Tjahaja Timoer

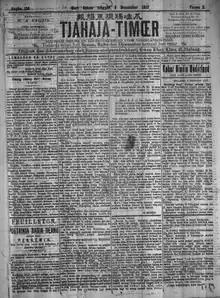
The front page of "Tjahaja Timoer", December 3rd, 1917

Tjahaja Timoer (Indonesian: Light of the East, EYD: "Cahaya Timur") was a Malay-language Peranakan newspaper printed in Malang, Dutch East Indies, from 1907 to 1942.